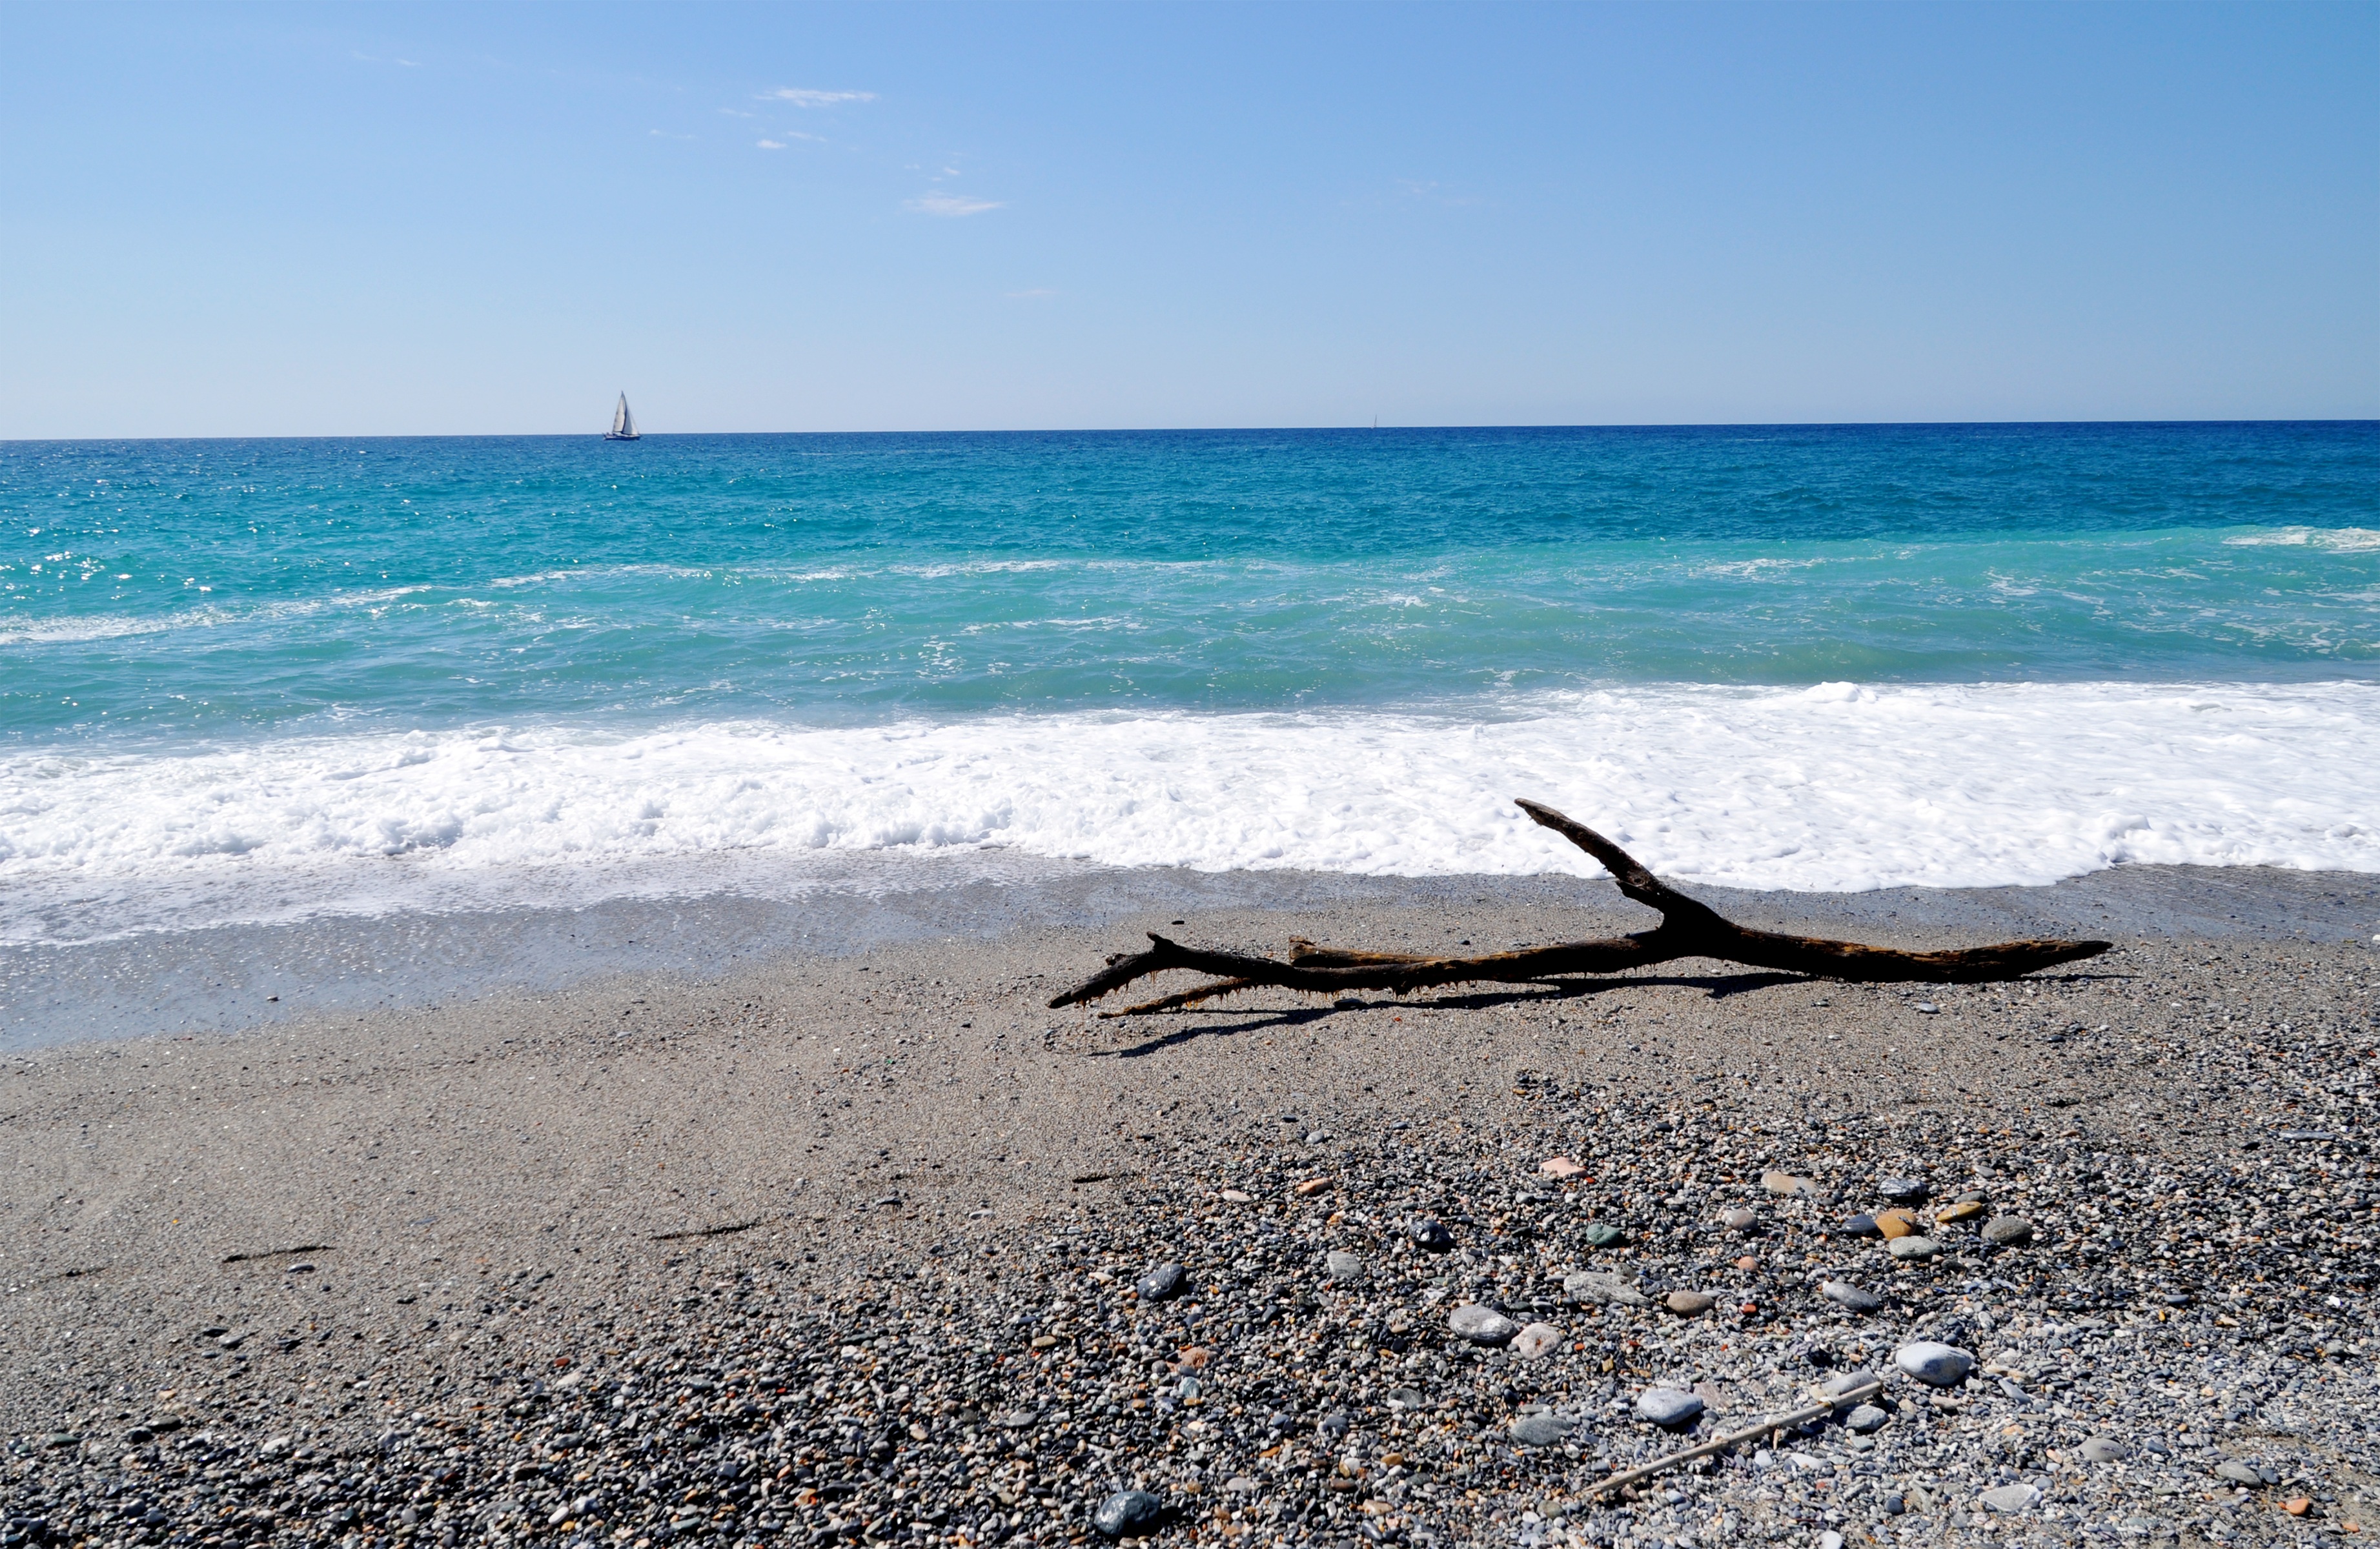
beach, sea, coast, water, sand, rock, ocean, horizon, shore, wave, wet, ship, vacation, surf, blue, material, body of water, cape, wind wave